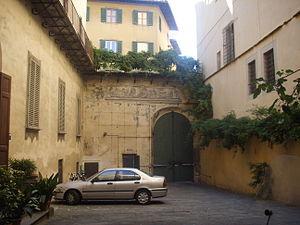
Le Palais Alessandri qui se trouve Borgo degli Albizzi, dans le centre historique de Florence, est un édifice de style florentin du XIVᵉ siècle.